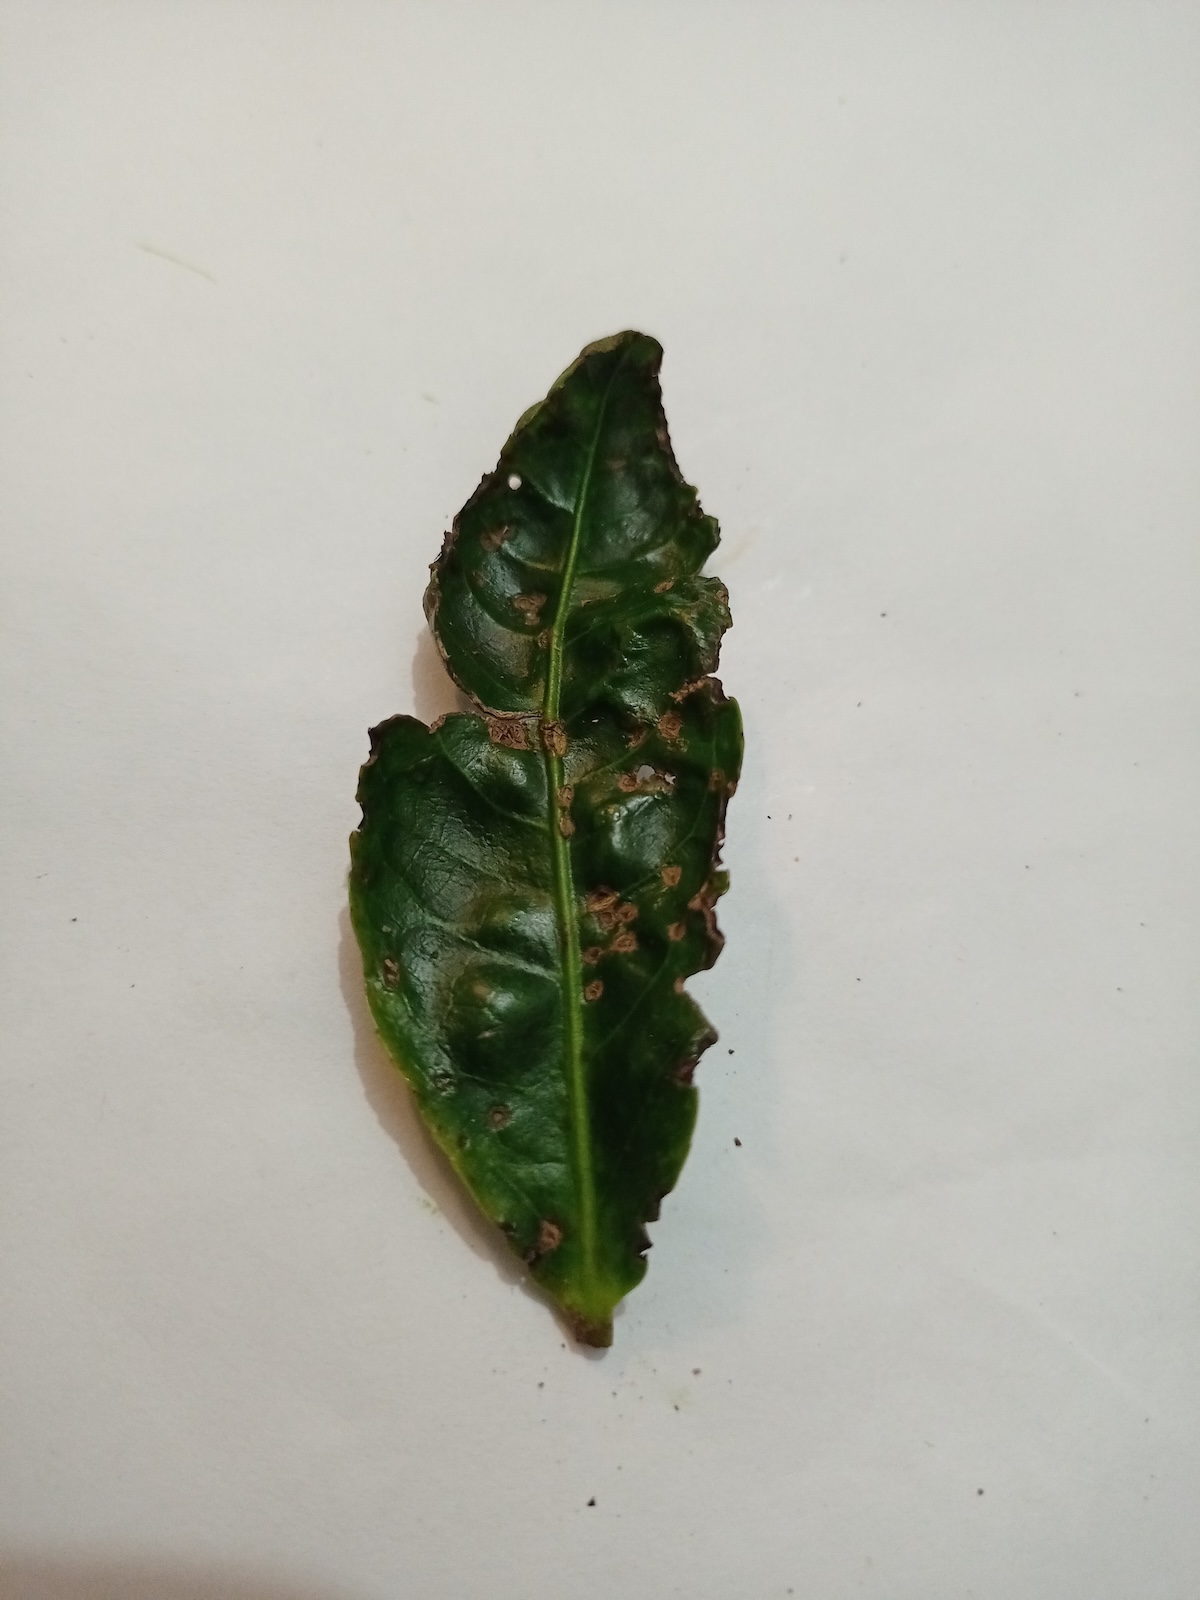
Label: Green mirid bug